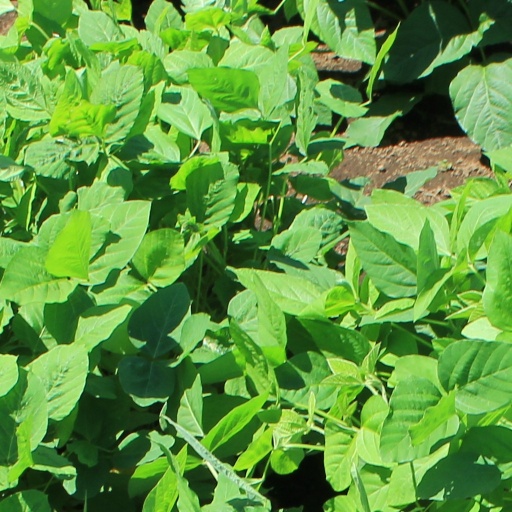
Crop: soybean